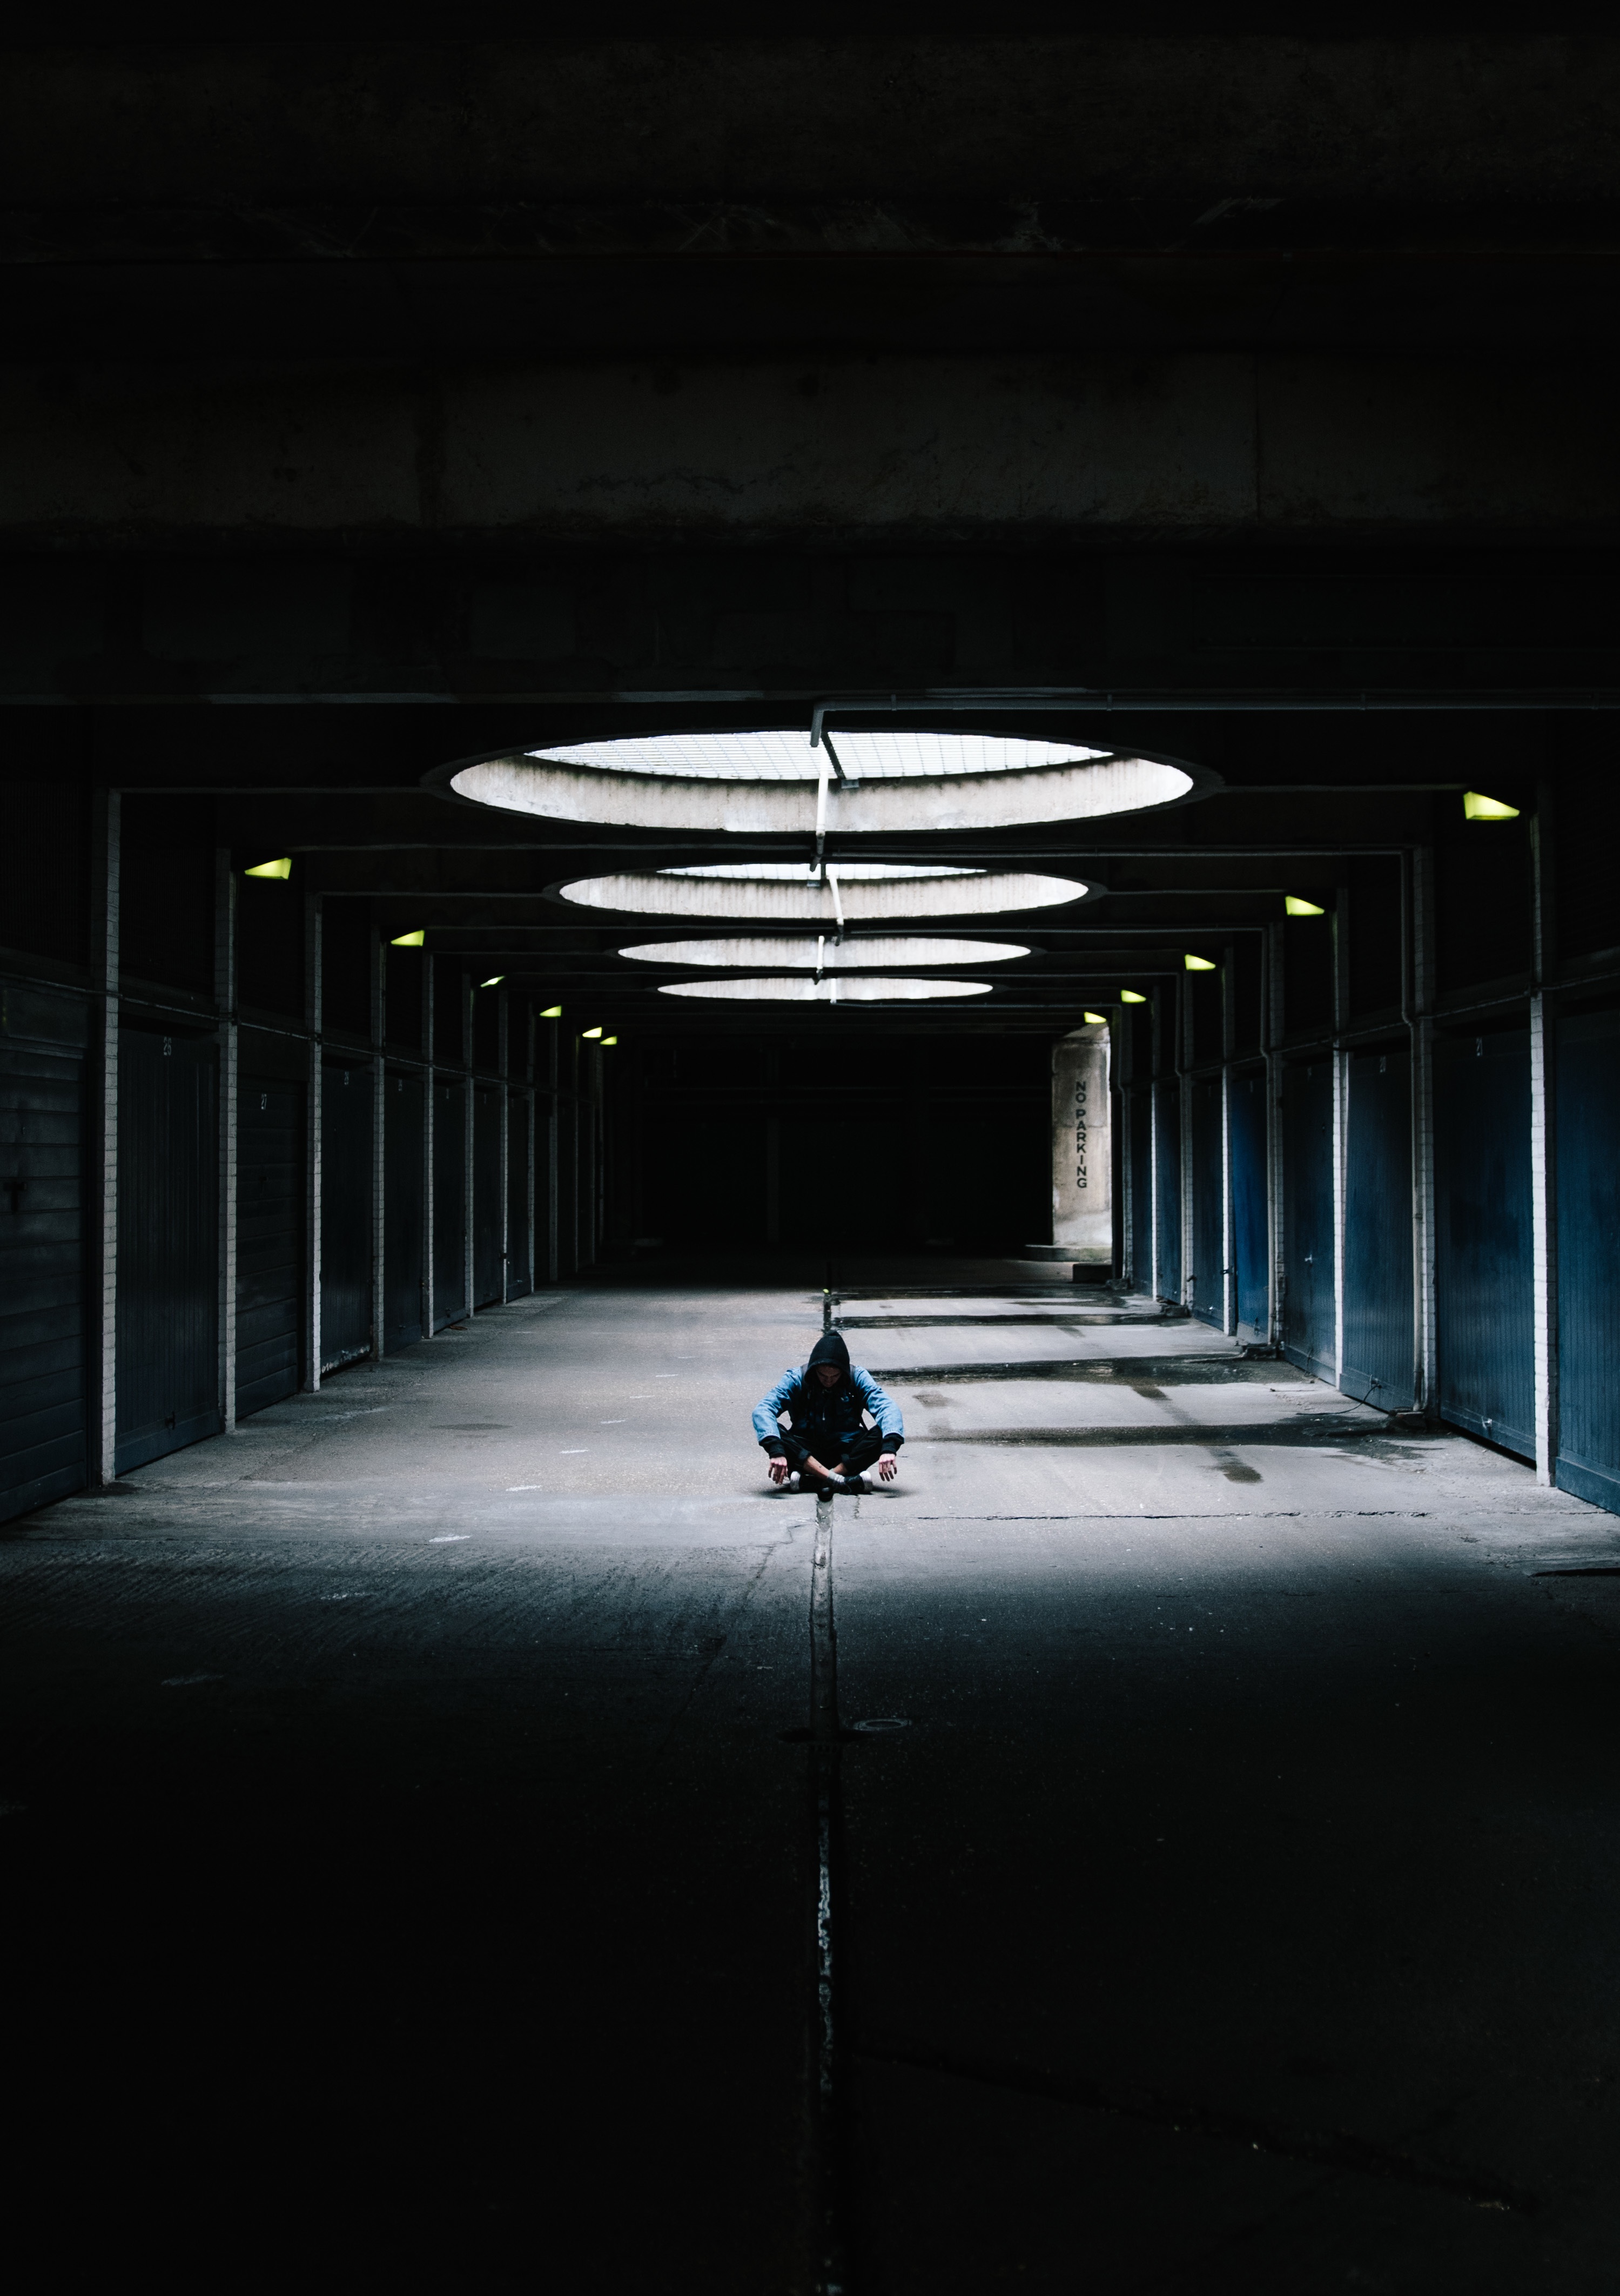
light, structure, night, reflection, sitting, darkness, black, lighting, parking lot, sit, symmetry, shape